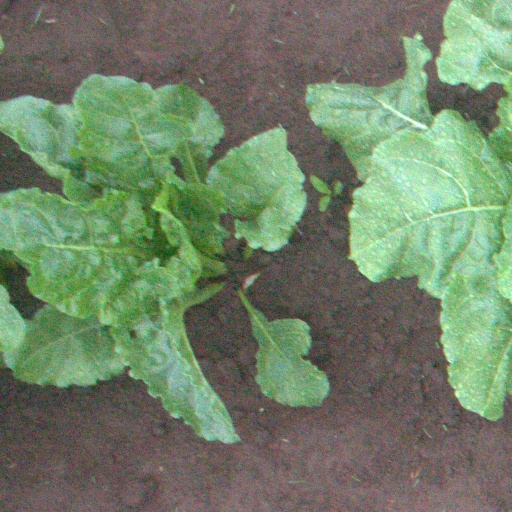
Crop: sugar beet